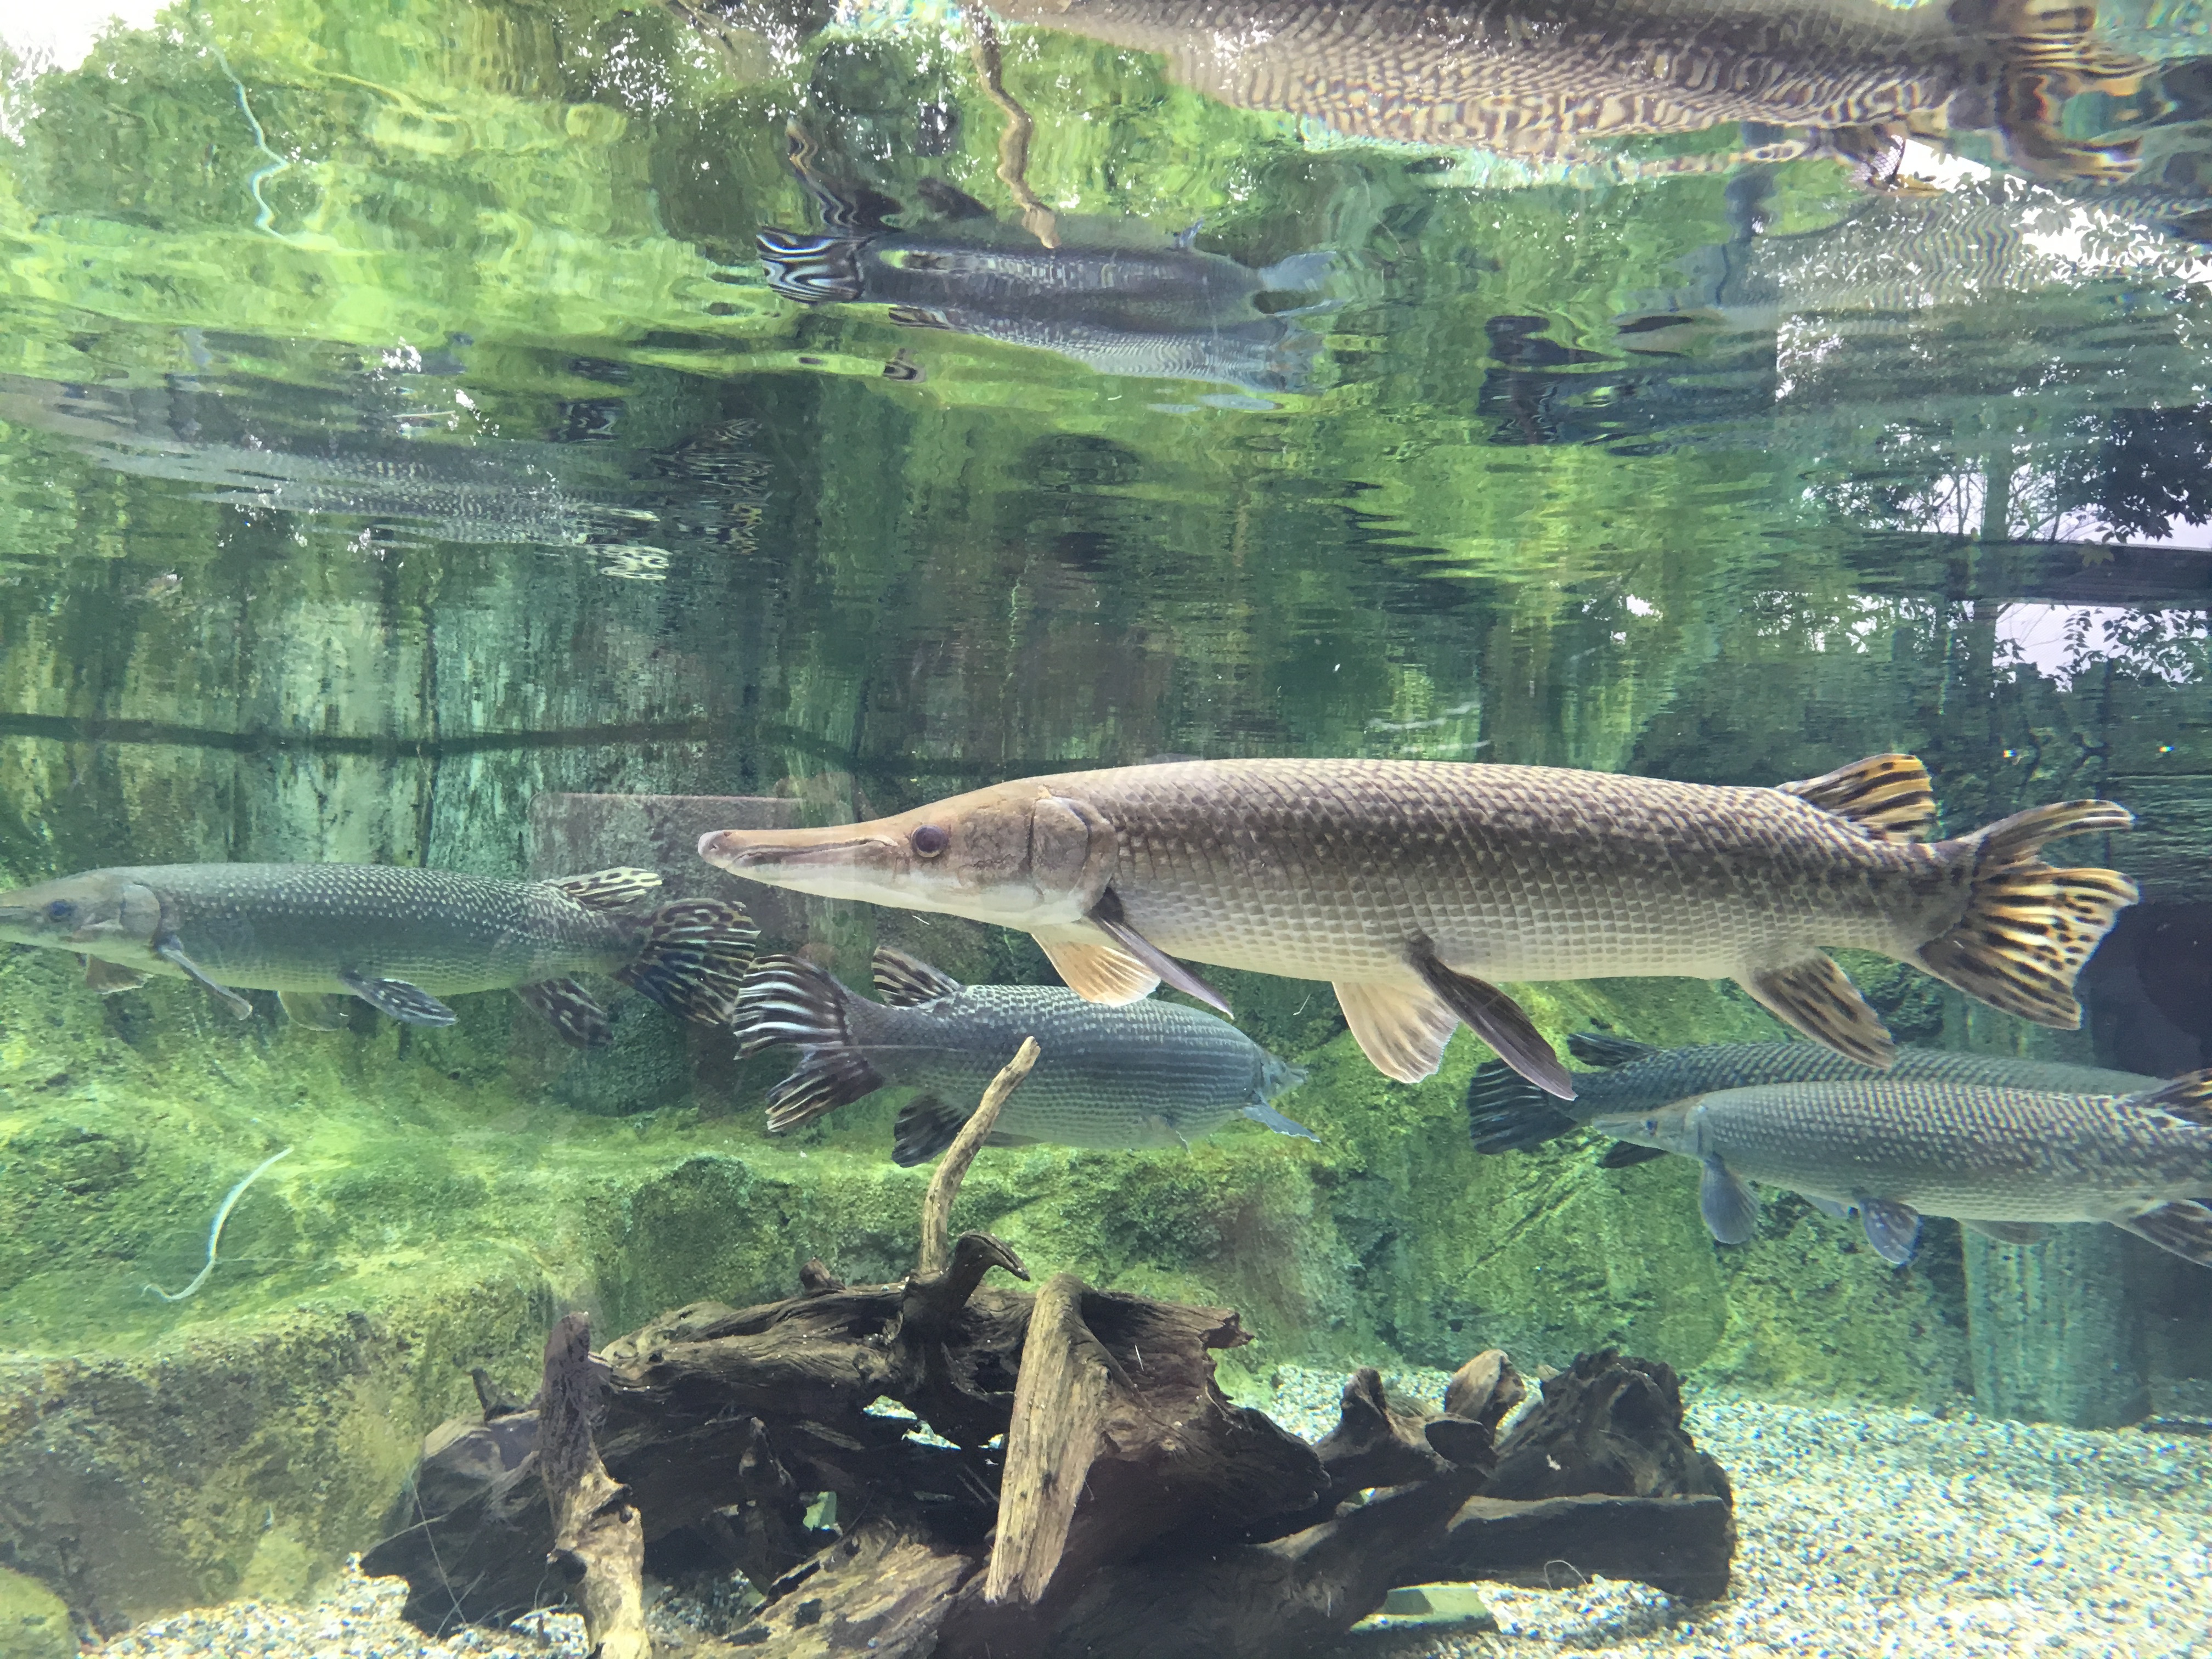
nature, river, wild, biology, fish, fauna, vertebrate, pike, northern pike, marine biology